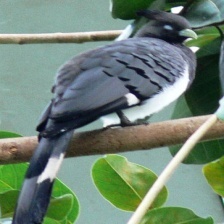
Species: GO AWAY BIRD
Scientific name: CORYTHAIXOIDES CONCOLOR